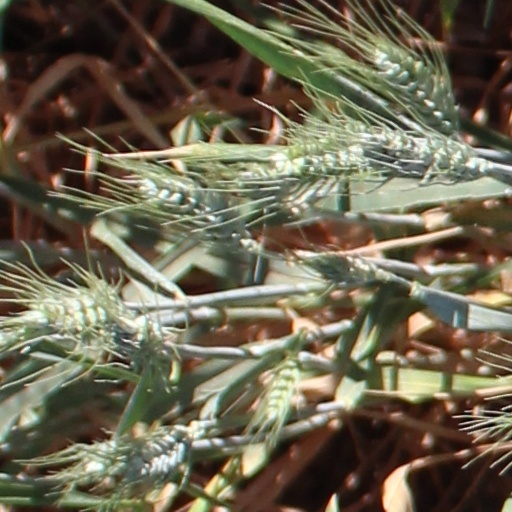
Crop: wheat